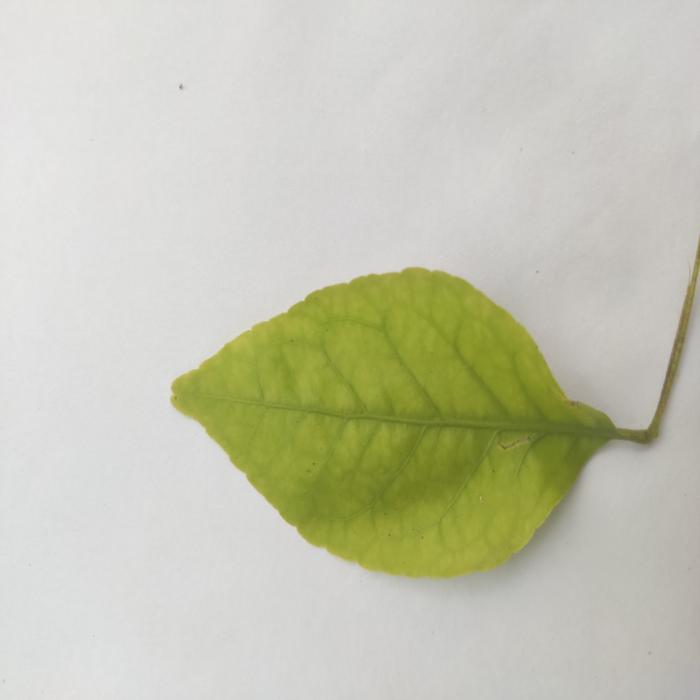
Crop: Aegle Marmelos
Leaf condition: Cercospora_Leaf